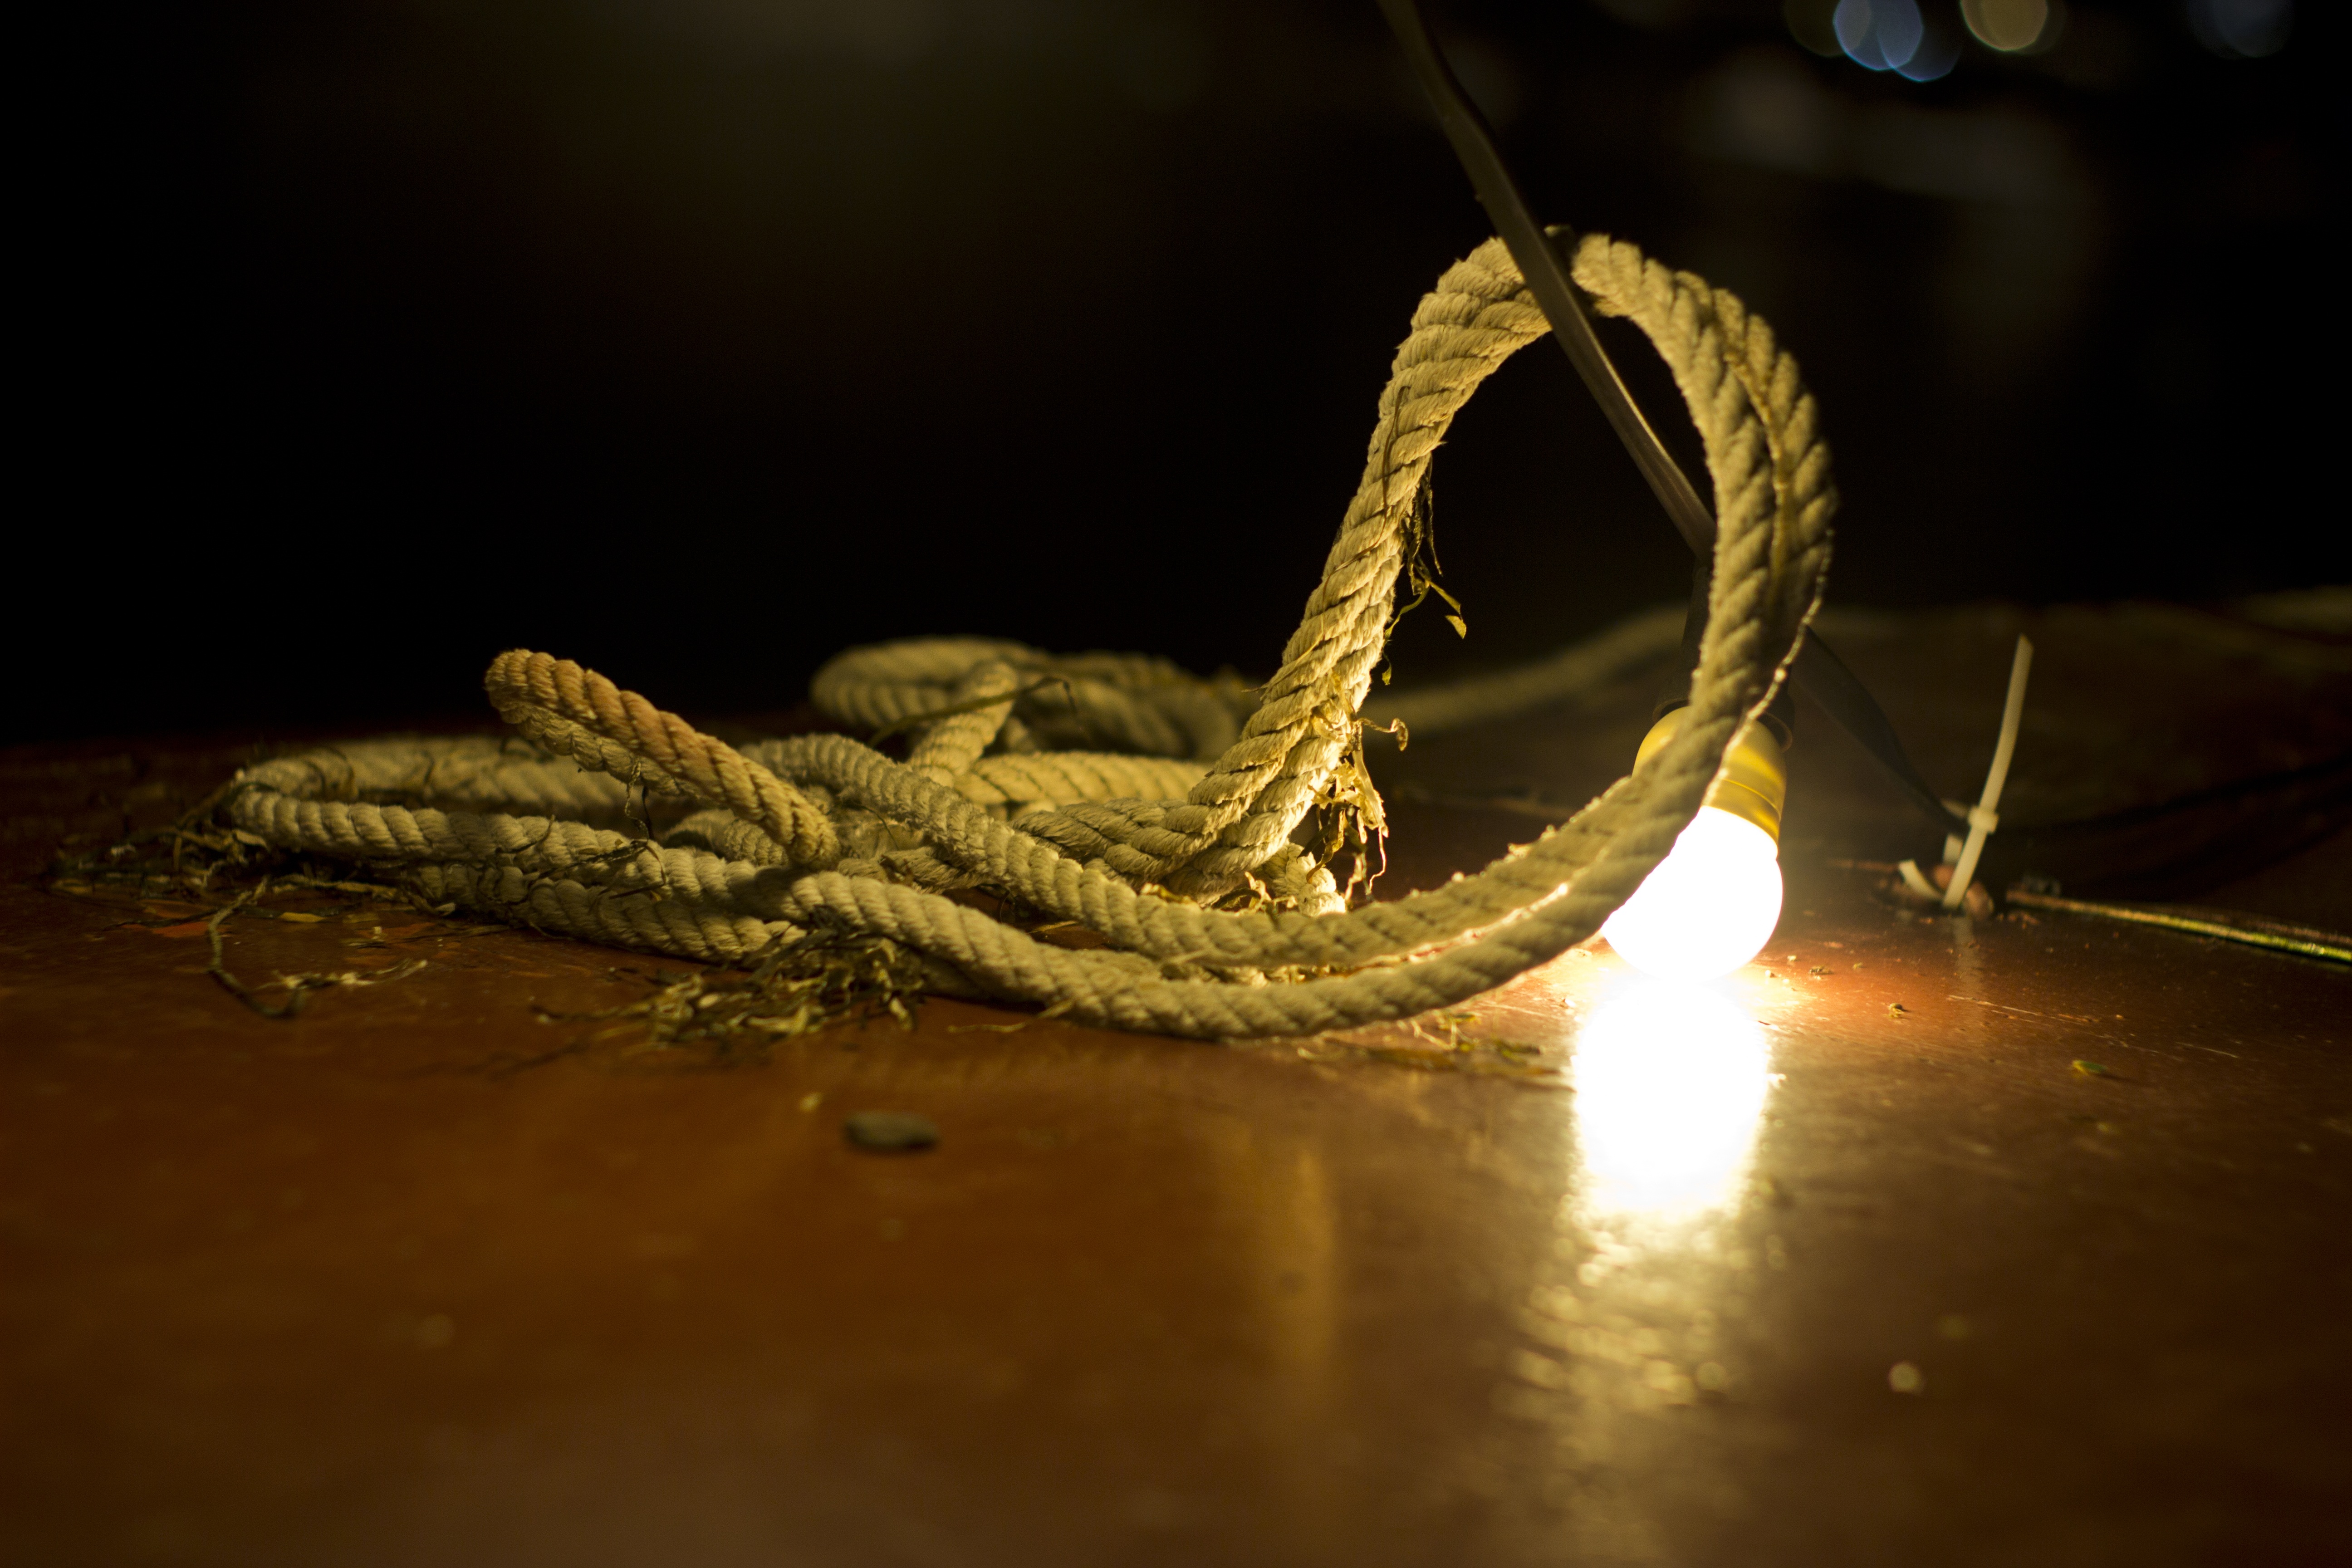
sea, rope, boat, vintage, retro, old, summer, travel, decoration, symbol, holiday, darkness, reptile, nautical, design, sail, anchor, marine, snake, knot, serpent, element, macro photography